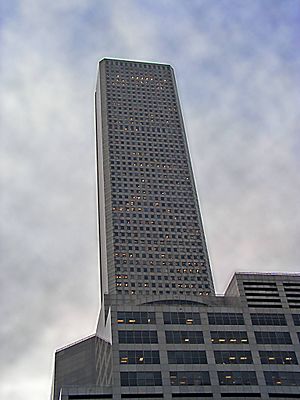
JPMorgan Chase
JPMorgan Chase Tower i Houston
JPMorgan Chase & Co. er en amerikansk multinational finans- og bankkoncern. Fra hovedkvarteret i New York opererer den i et globalt netværk. JP Morgan Chase er et af verdens ældste fortsat eksisterende pengeinstitutter og finansinstitutioner.